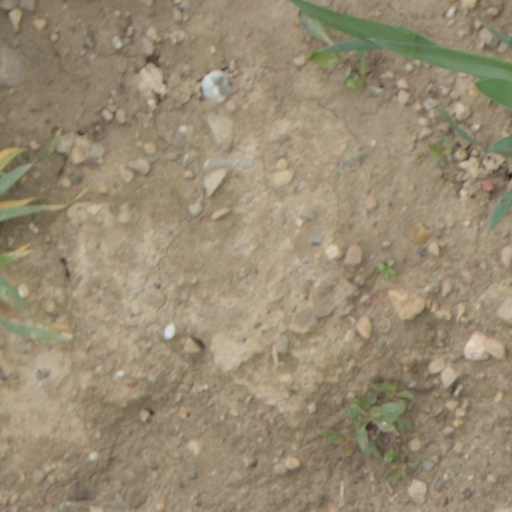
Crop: wheat